Highbury

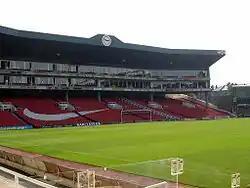
The Clock End, Arsenal Stadium in 2005; since demolished

Highbury was bombed during the Blitz and again by V-1 flying bombs. On 27 June 1944, a V-1 destroyed Highbury Corner, killing 26 people and injuring 150. Highbury Corner had an impressive station and hotel which were damaged in this attack but its main building remained in use until demolished in the 1960s during the building of the Victoria Line. The original westbound platform buildings remain on the opposite side of Holloway Road, as does a small part of the original entrance to the left of the present station entrance. A red plaque, mounted on a building wall overlooking the roundabout, commemorates this event.